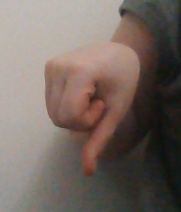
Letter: waw